Kikuchi Takefusa

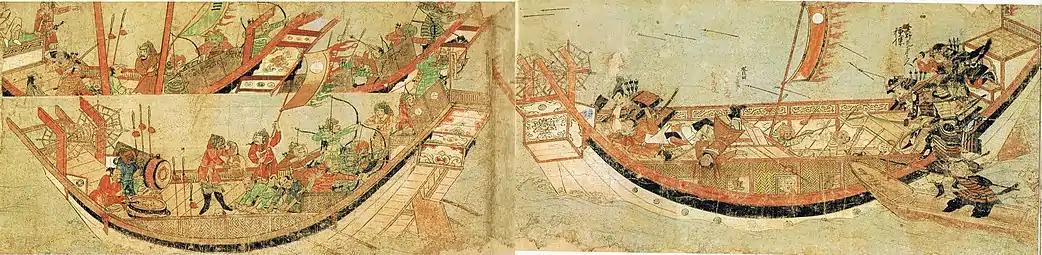
Also from the Mōko Shūrai Ekotoba: Takefusa and his men boarding the Mongolian ships. You can see Takefusa cutting off a Mongol soldier's head.

The Eastern Route Army arrived at Hakata Bay on June 21, and decided to proceed with the invasion without waiting for the larger Southern force which had still not left China. They were a short distance to the north and east of where their force had landed in 1274, and were in fact beyond the walls and defenses constructed by the Japanese. The samurai responded quickly, assaulting the invaders with waves of defenders, denying them the beachhead.